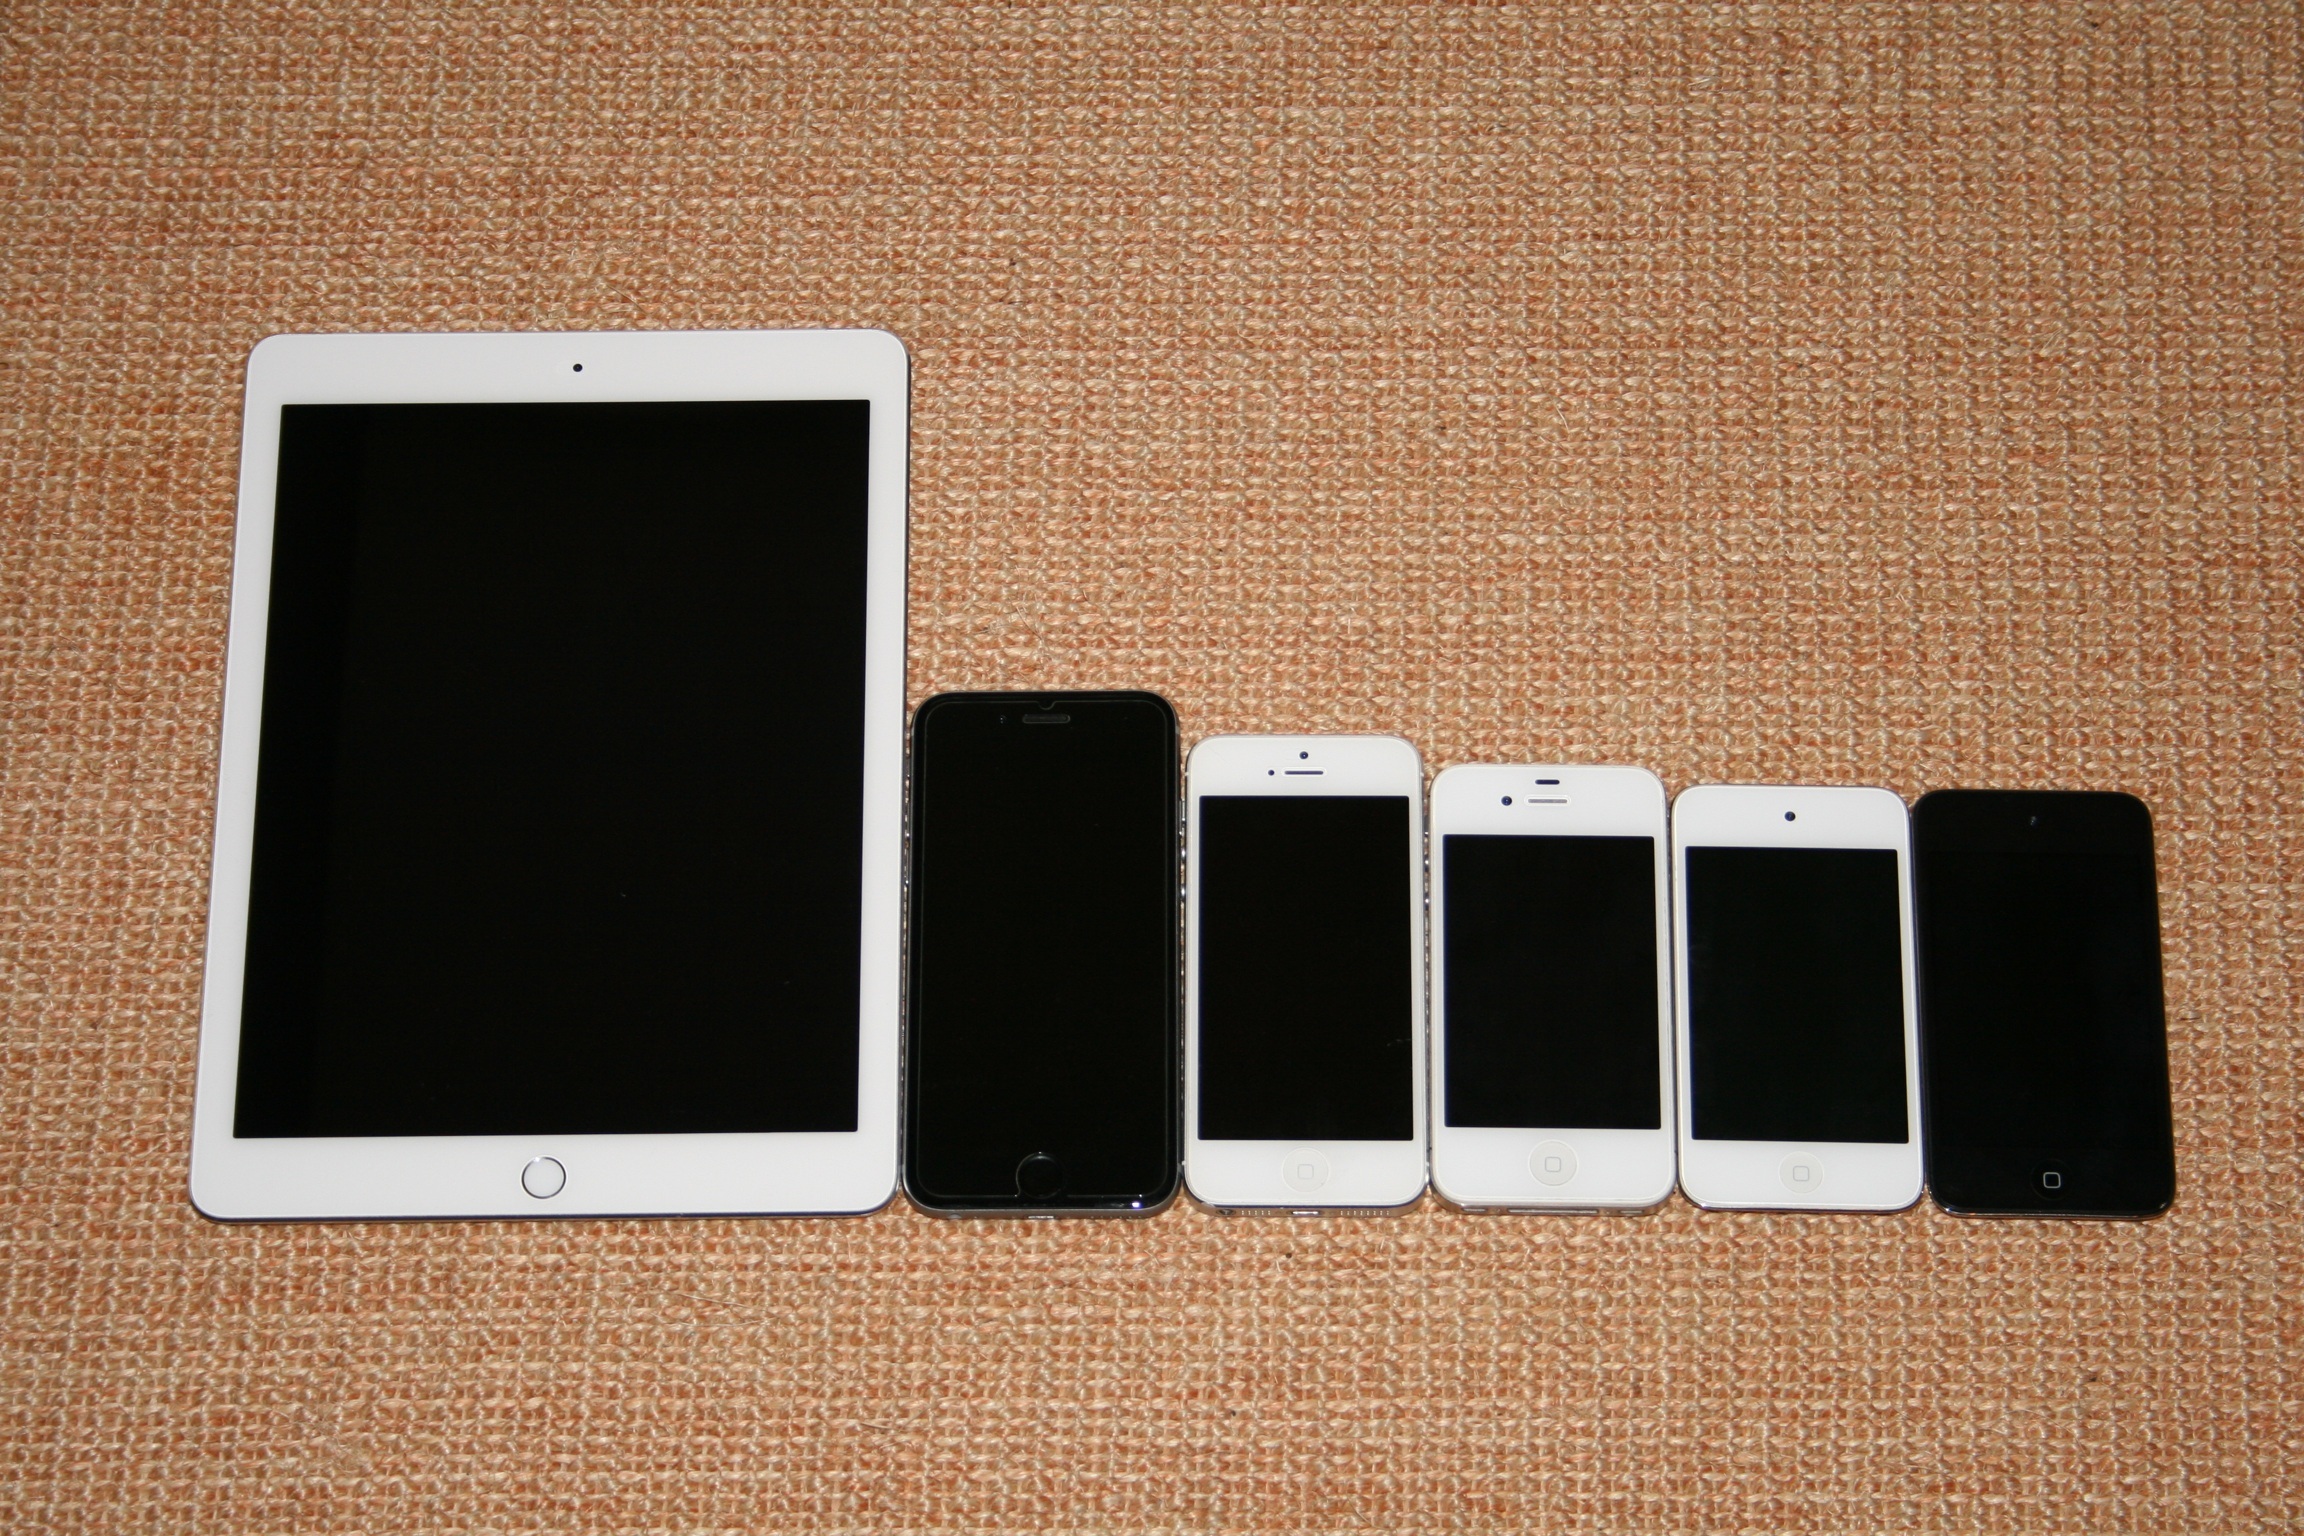
iphone, smartphone, apple, ipad, technology, gadget, mobile phone, brand, electronics, picture frame, shape, multimedia, ipod, portable communications device